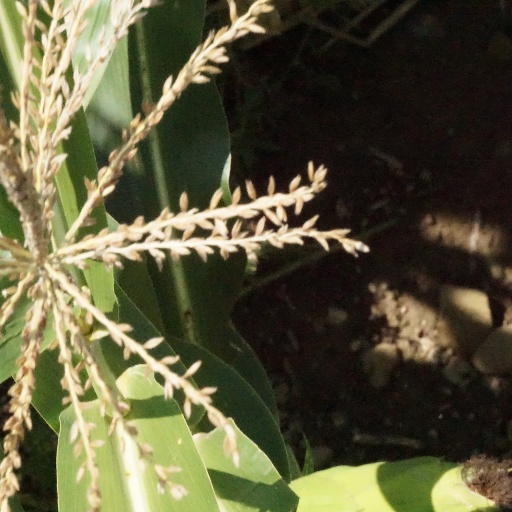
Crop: maize; corn